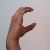
The image shows a hand gesture representing the letter 'C' in Indian Sign Language.